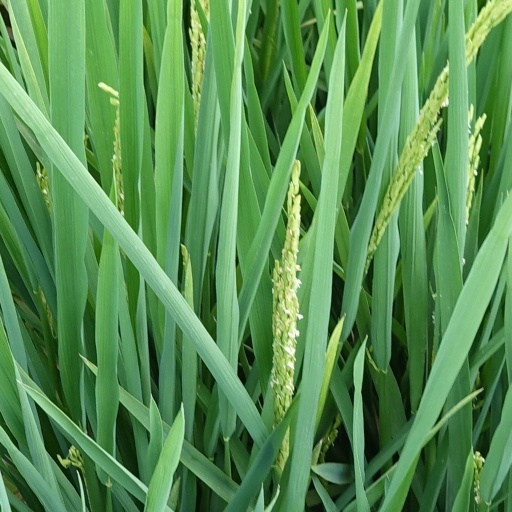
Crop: rice